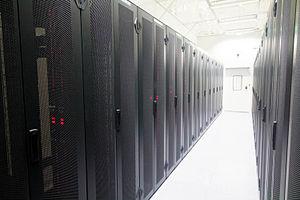
Le datacenter Normandie de Cloudwatt à Val-de-Reuil (Eure)
L'efficacité énergétique des communications 5G est devenue une préoccupation majeure dans l'évolution des communications radio. Dans un contexte où l'impact environnemental du numérique devient plus important, il est indispensable de trouver des solutions à ces problématiques. Du côté des opérateurs, l'utilisation de la technologie Massive MIMO, une nouvelle organisation d'accès au réseau mobile ainsi qu'une concentration des équipements ; vont permettre une meilleure efficacité énergétique. Mais pas seulement d'un point de vue opérateur, du côté des utilisateurs aussi des technologies sont déployables tel que le sleeping mode permettant d'économiser de la batteries et les communications directes entre terminaux. Suivre l'évolution des technologies de la 1G à la 4G permettra de comprendre l'évolution et les priorités de chaque évolution technologique.
La Sécurité des infrastructures du Cloud est un sujet de préoccupation majeur dans tous les domaines liés aux technologies de l'information et de la communication suite à la montée en puissance du cloud computing.
Cloudwatt était une offre de cloud public de type IaaS, basée sur OpenStack, d'Orange Business Services proposant des ressources élastiques et à la demande pour permettre aux utilisateurs de construire des solutions innovantes pour héberger des applications cloud-ready. Cloudwatt propose des prestations de stockage en ligne des données, de machines virtuelles et de réseaux virtuels selon le modèle IaaS.